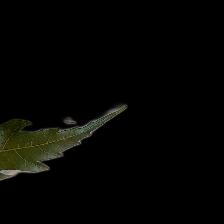
Plant: Neem